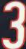
Number: 3